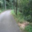
Label: road